Williamsbridge, Bronx

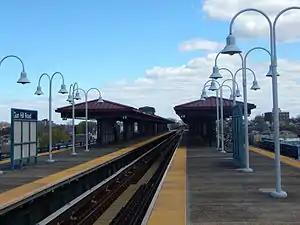
Gun Hill Road station

The following MTA Regional Bus Operations bus routes serve Williamsbridge: